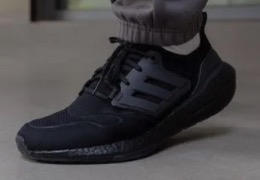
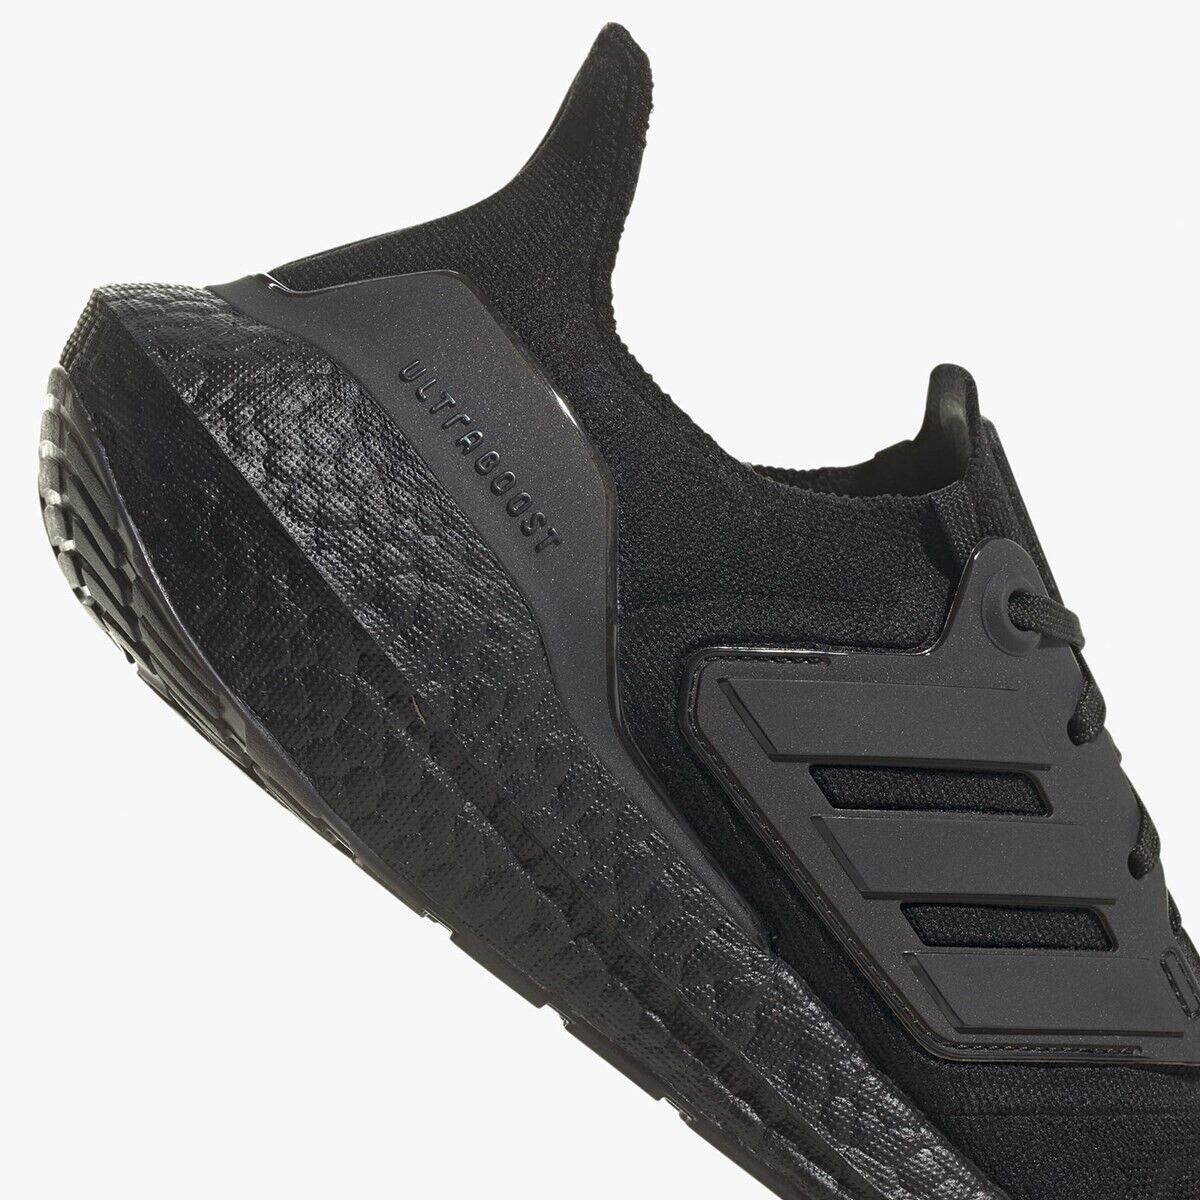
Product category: misc
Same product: yes